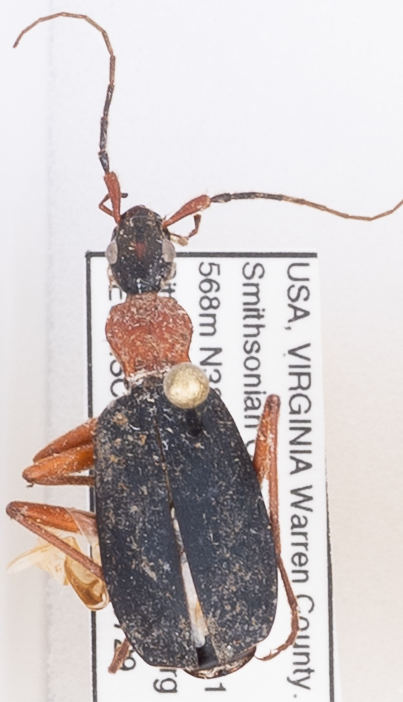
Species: Galerita bicolor
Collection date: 2021-07-29
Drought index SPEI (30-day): -0.54
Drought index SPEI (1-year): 0.32
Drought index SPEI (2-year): -0.24